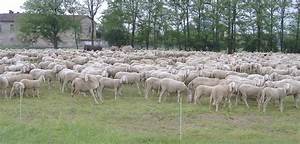
Label: sheep